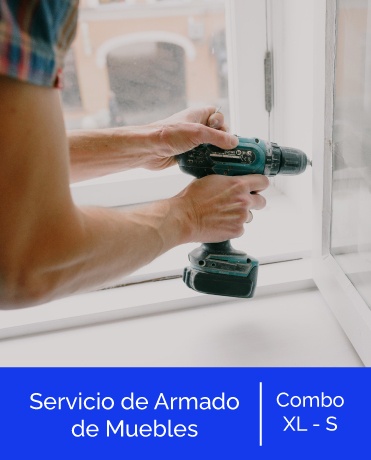
Servicio de Armado,  Combo XL - S
Que pensar en armar el mueble que tanto quieres no sea una tortura. Contamos con un equipo especializado que ira hasta el lugar donde te encuentres, armaran tu mueble de manera fácil, ágil y segura, ayudando a que tengas los muebles de tus sueños listos para disfrutar. No saques tu caja de herramientas, nosotros nos encargamos de todo 😎 Tipos de Muebles que Incluye este Servicio Alacena Closet de 100 ancho Bares bajos y altos. Combo para Oficina Gael Camas Cunas sencilla Closet Bajo Gabinetes Superiores hasta 1,20 Closet de 60 ancho Módulos Microondas Closet de 80 ancho Mesas para TV Medianas Zapatero Empotrado Soporte TV Muebles de Aseo Cocina 100 cm (Incluye Mue infe + Supe+ Meson) Cocina 120 cm (Incluye Mue infe + Supe + Meson) Cocina 150 cm (Incluye Mue infe + Supe + Meson) Cocina 180 cm (Incluye Mue infe + Supe + Meson) Cama Nido + Escritorio Rta Cama Cuna Rosario Importante: -Este Servicio solo aplica para el ensamble de (2) Muebles, (1) talla XL y talla (S). -Validar cobertura para el servicio de ensamble. -El servicio no incluye trasteo de cajas, ni retiro de residuos al chut. -Las cocinas no incluyen instalación de grifería y desagües ni retiro de muebles que están ocupando ubicación de instalación. -Si por algún motivo la pared no cumple las característica para anclar a la pared algún muebles, solo se deja armado, No se realiza segunda visita. -Paneles de TV: Solo incluye ensamble de muebles y fijación a la pared, montaje de TV, conexiones de video o audio No están incluidas. * Un día después de realizar tu compra nuestro equipo de asesores reportará a los técnicos tu solicitud, quienes se contactarán contigo en las próximas 24 horas con el fin de agendar la visita que se realizará dentro de los próximos 3 días o 72 horas siguientes.
Brand: Virtual Muebles MG
Category: Services > Home Improvement Services > Specialized Home Services